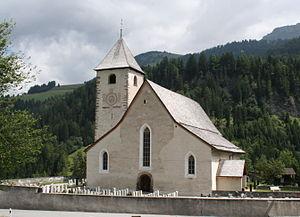
Cette liste présente les biens culturels d'importance nationale dans le canton des Grisons. Cette liste correspond à l'édition 2009 de l'Inventaire Suisse des biens culturels d'importance nationale pour le canton des Grisons. Il est trié par commune et inclus : 174 bâtiments séparés, 16 collections et 38 sites archéologiques.